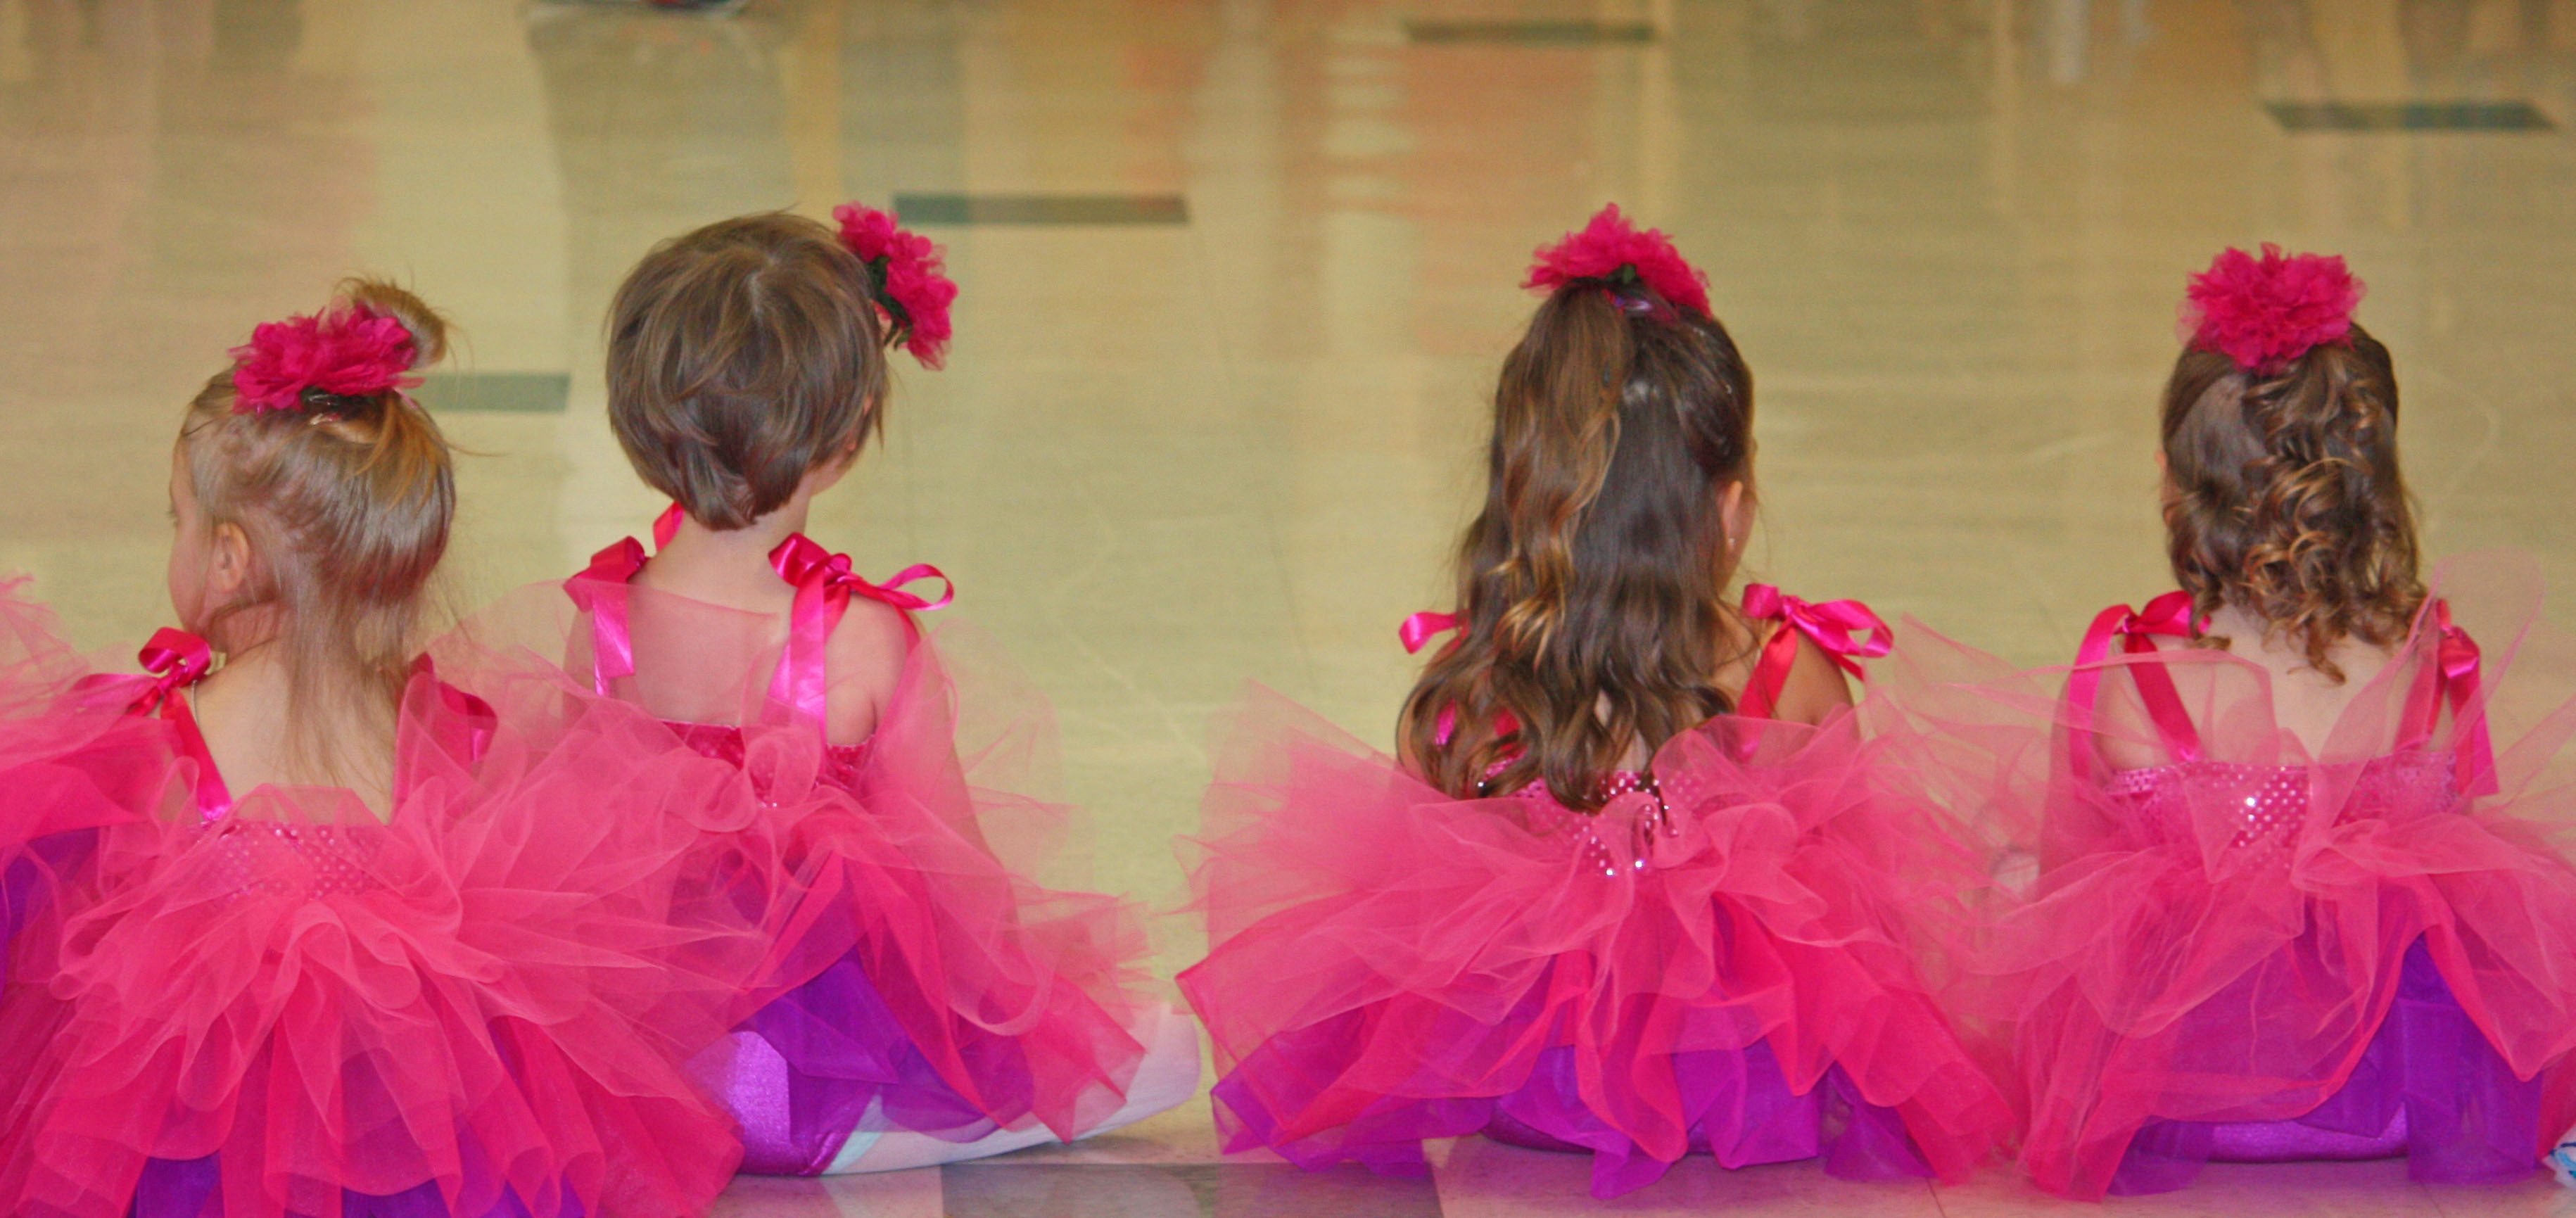
girl, cute, dance, child, pink, childhood, ballerina, ballet, tutu, dancer, dress, sports, event, costume, gown, entertainment, quinceanera, performing arts, team sport, dance dress